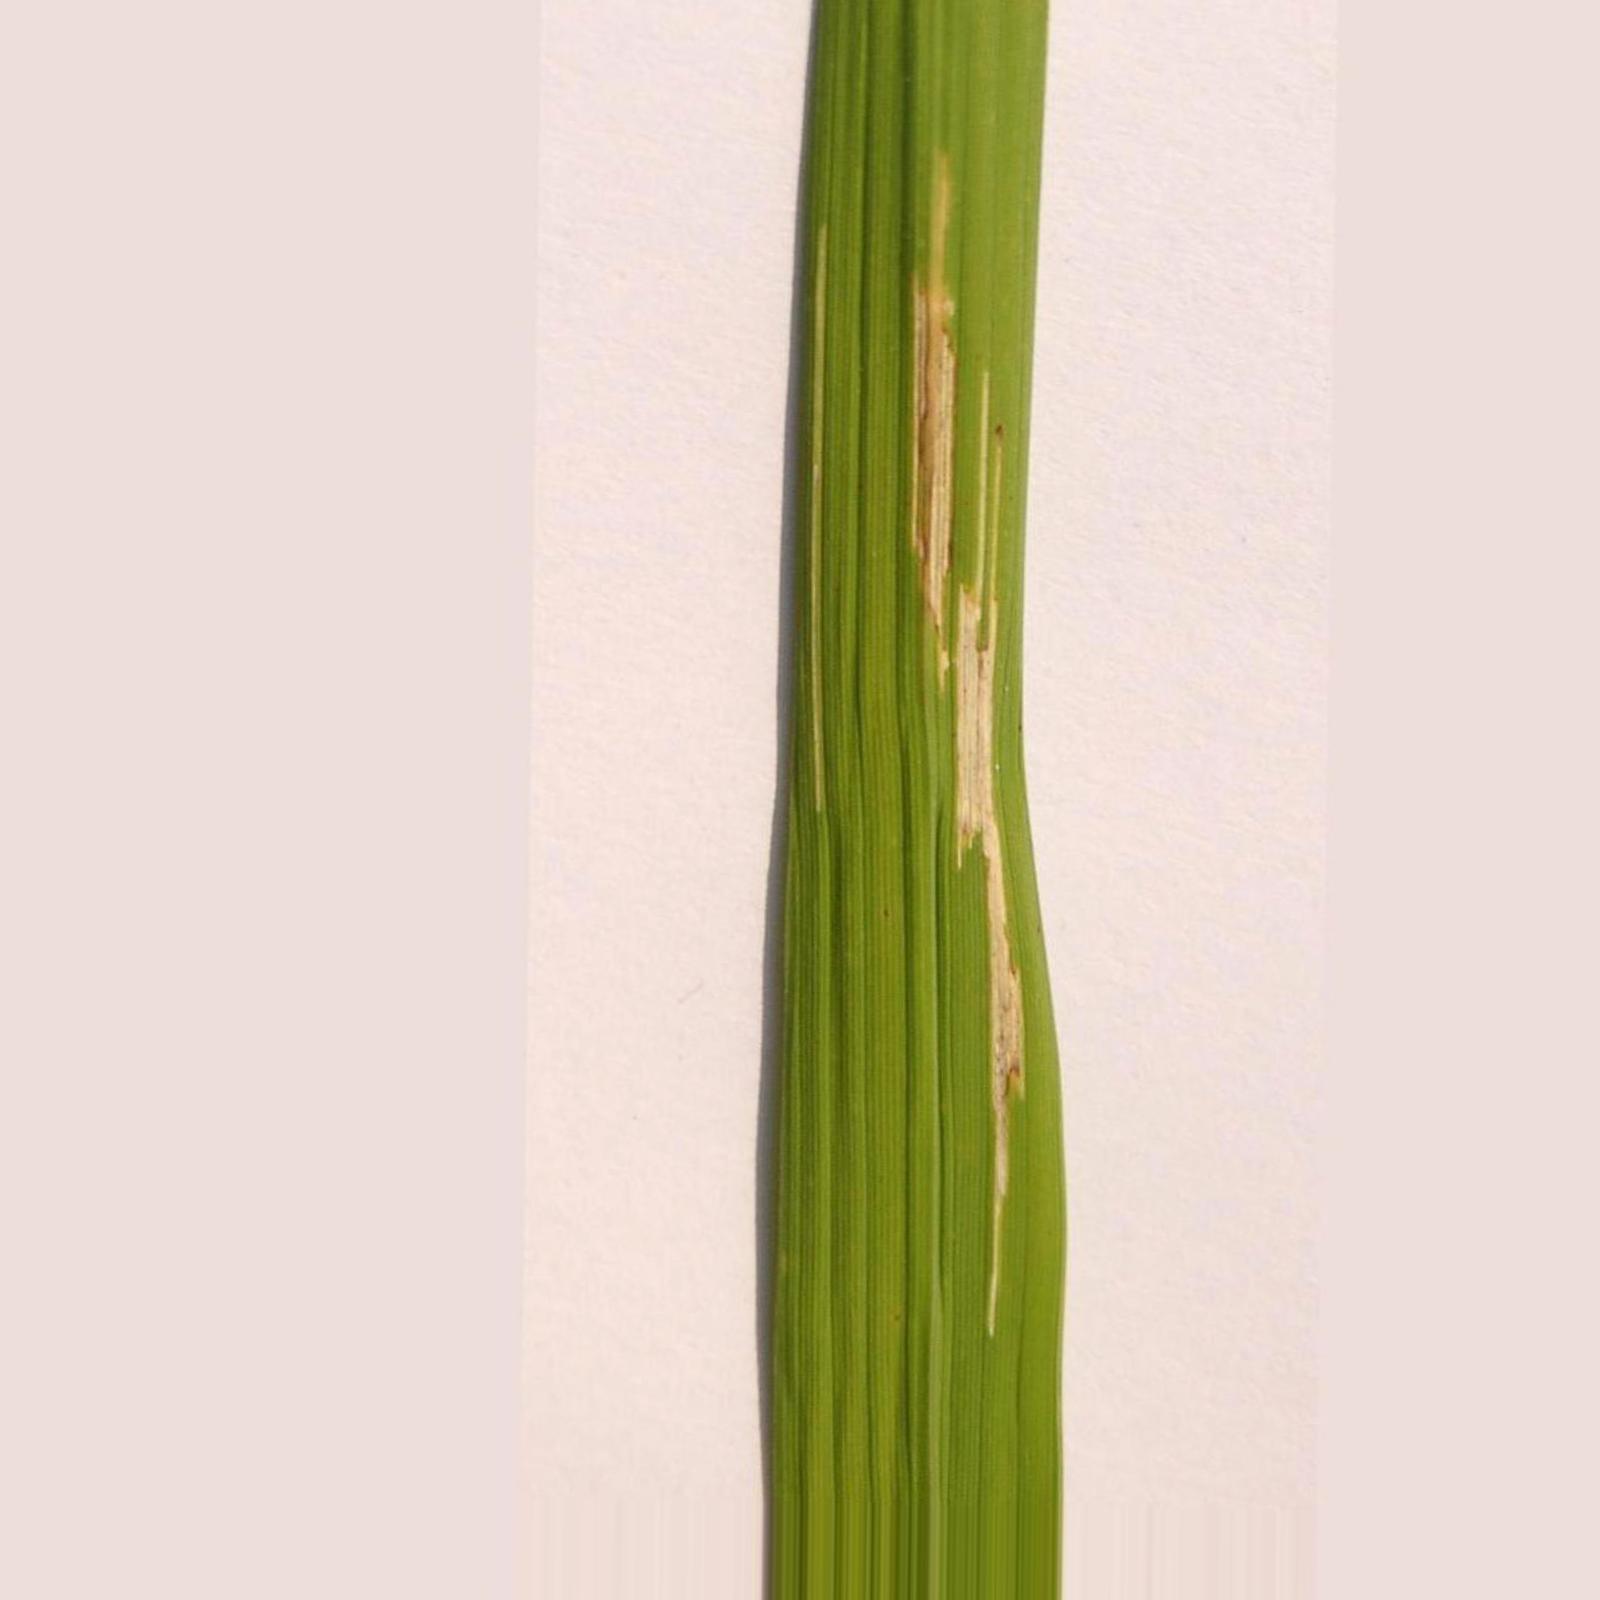
Nhãn: Bệnh Bạc lá (Bacterial leaf blight)